Glucan

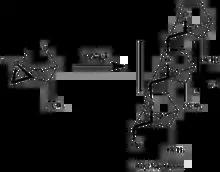
3,4-Polymer

The presence of 1,6-anhydro structure in every unit of polymer chains allows researchers to apply all spectra of well developed methods of carbohydrate chemistry with formation of highly intriguing biological application polymers.